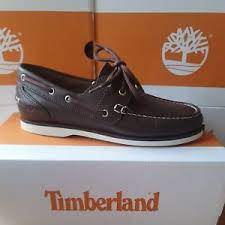
Label: Boat